Agnes Bell Collier

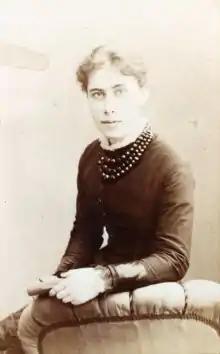
Agnes Bell Collier while a student at Cambridge, a photograph taken in 1881 by G. Higginson of The Polygon Studio, Bowdon, Cheshire.

Agnes Bell Collier (31 January 1860 – 2 January 1930) was a British mathematician who was a pioneer female mathematician, associated with Newnham College, Cambridge.